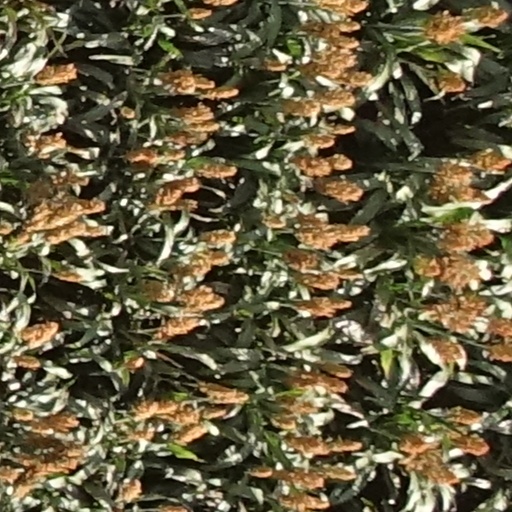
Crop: sorghum